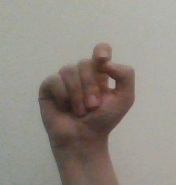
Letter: fa